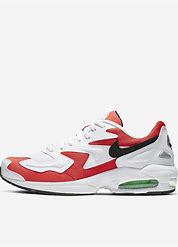
Brand: Nike
Model: Air MAX2 Light